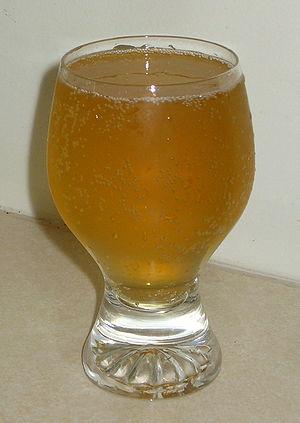
Le colorant caramel, encore appelé caramel colorant, est un colorant alimentaire liquide ou solide, soluble dans l’eau, de couleur jaune clair à brun foncé, employé pour colorer un grand nombre de denrées alimentaires. On l'obtient par traitement thermique de glucides, le plus souvent en présence d'acides, de bases ou de sels, par un processus de caramélisation. Des agents antimousse de qualité alimentaire peuvent être utilisés en quantité ne dépassant pas celle nécessaire à l'obtention de l'effet attendu.
La ginger ale, ou soda au gingembre au Québec, est un soda légèrement aromatisé au gingembre.